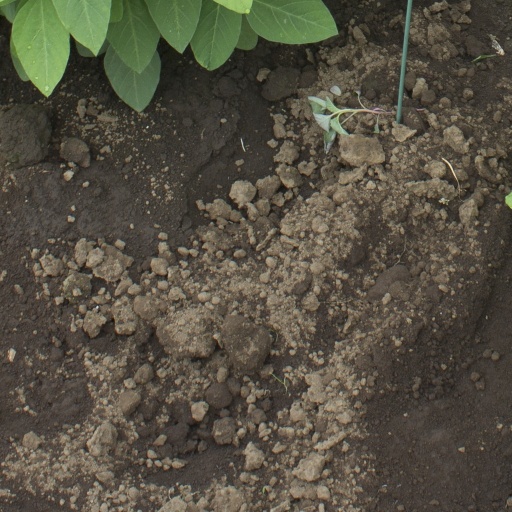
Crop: soybean